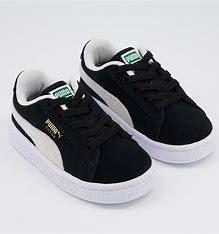
Brand: Puma
Model: Suede XL